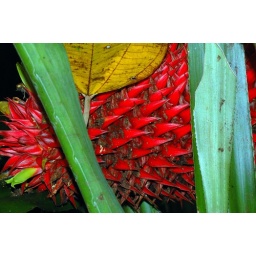
colorful flower on a hike in the osa peninsula